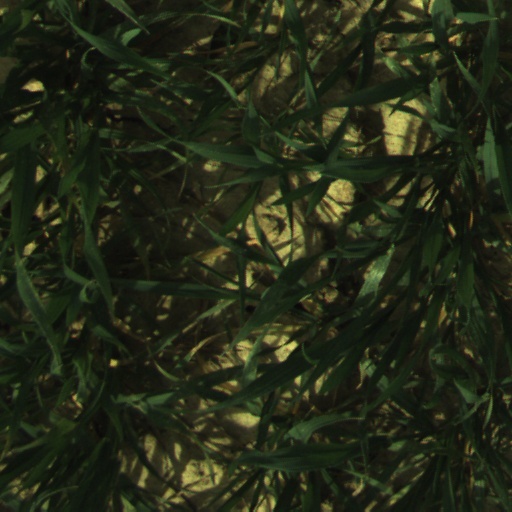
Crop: wheat